William Hatton (businessman)

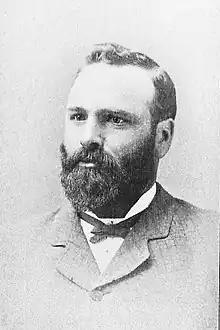
Irish-born William Hatton (1849-1894)

William Hatton (June 9, 1849 – October 22, 1894) was an American businessman in Carmel Valley, California. He was manager of the dairy and cattle interests of the Pacific Improvement Company,